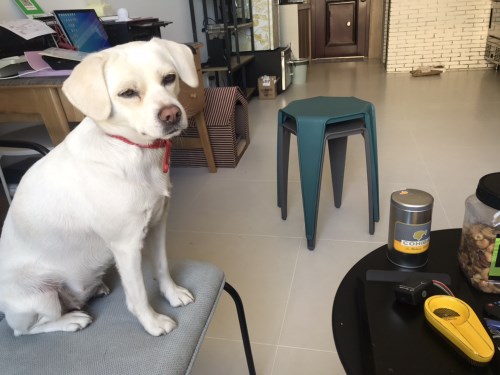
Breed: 3336-n000121-chinese_rural_dog